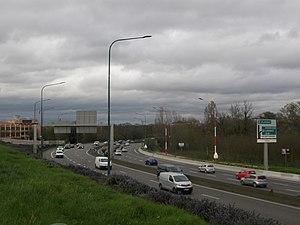
Le ""Fil d'Ariane"" (D901) reliant l'A624 à l'A621, vue depuis la Rue Velasquez."